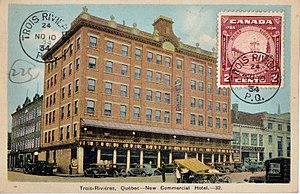
Le Patrimoine historique et culturel de Trois-Rivières recouvre les biens, matériels ou immatériels, ayant une importance artistique et/ou historique.